Silivri

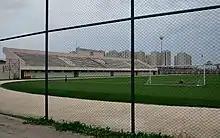
Silivri Stadium.

Silivri has two sports clubs Silivrispor and Alibeyspor. Established in 1957, Silivrispor has two active branches, football and basketball. Silivrispor's professional football team play in the Apor Toto 3rd Şeague. The basketball section eas founded in 2014. Alibeyspor, named after a neighborhood of Silivri, was established in 1989. The club's main activity is in football. Their amateur football team play in the Istanbul Super Amateuar League, and the women's team in the Turkish Women's Third League.